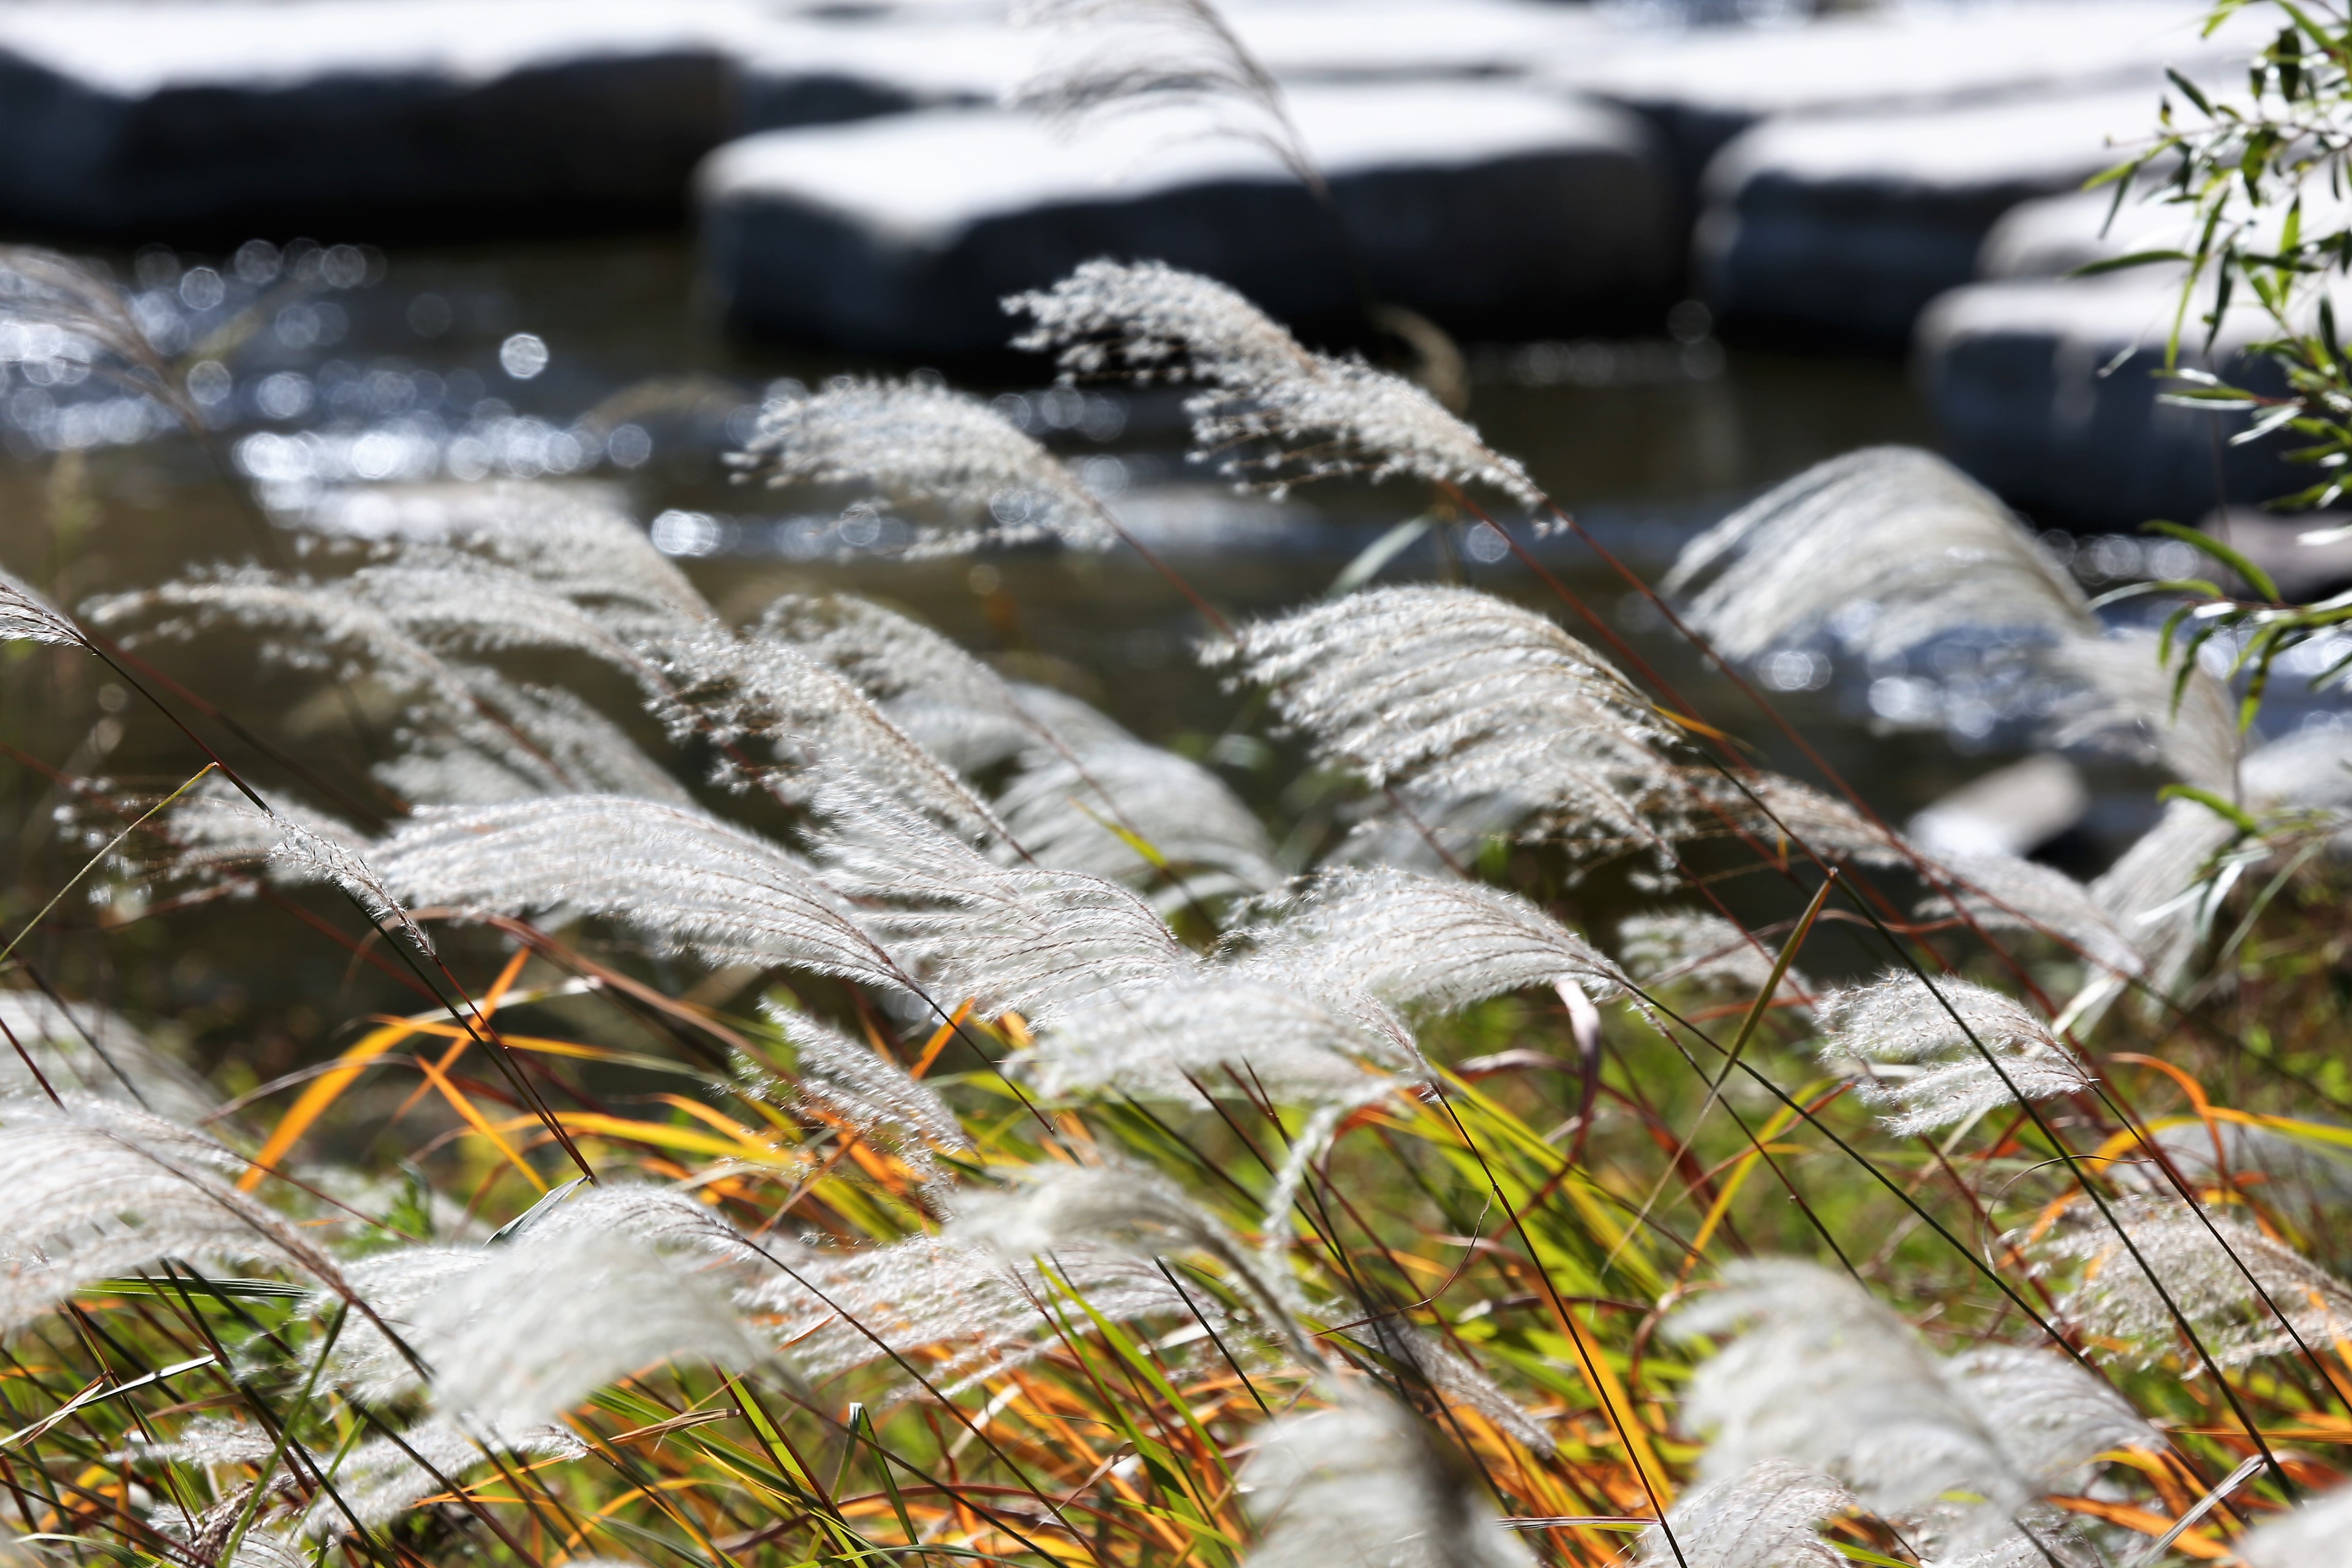
water, leaf, winter, freezing, snow, plant, tree, branch, grass, watercourse, water feature, stream, grass family